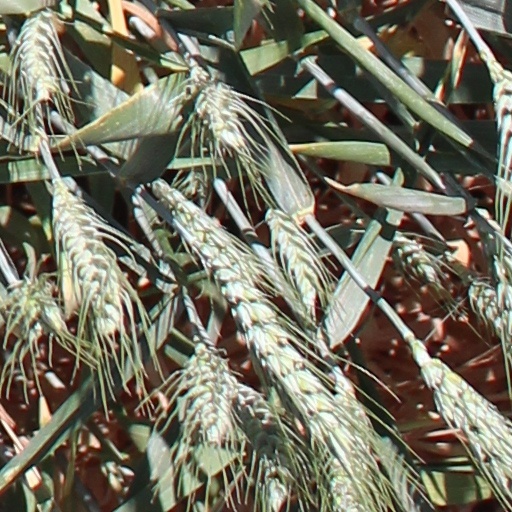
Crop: wheat